History of Santa Maria, California

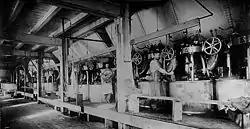

California eventually joined the United States as a territory. Settlers in the region were beginning to tap water by the time California became a state in 1850. Beans and grains were the most popular crops at that time. Enough settlers turned the Mission Trail from a dirt path into a stagecoach trail. The first town in the valley was La Graciosa, near present-day Orcutt. It had a school, and its post office, store, and stagecoach were located in one building. The town would later dissolve after the land was sold and the owners decided to redevelop.